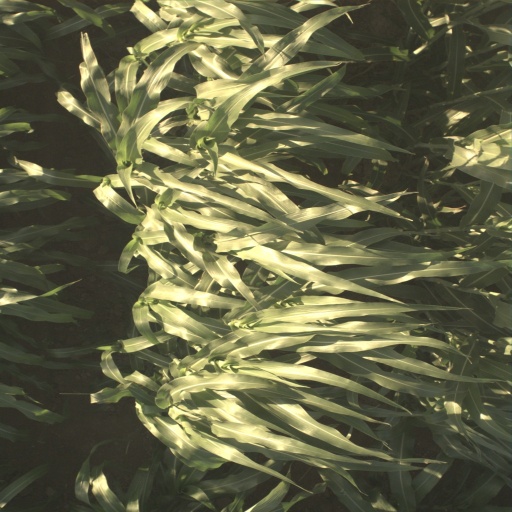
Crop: sorghum